International Metallic Silhouette Shooting Union

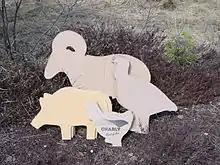
Cut cardboard targets of the same shape and sizes which are used as steel targets in metallic silhouette shooting.

The International Metallic Silhouette Shooting Union (IMSSU) is the international organization for metallic silhouette shooting, which was founded in 1992 in response to the fact that rules for metallic silhouette shooting started to diverge around the world.